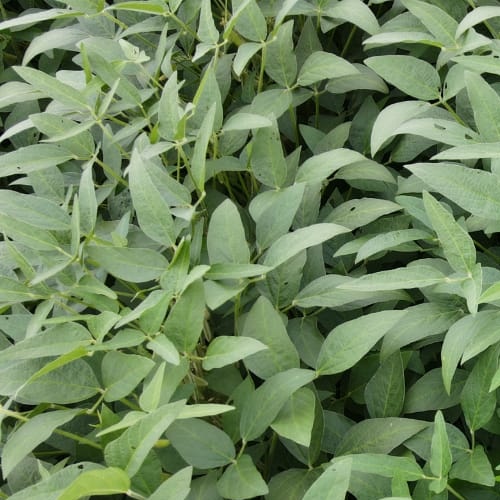
Label: Diabrotica_speciosa